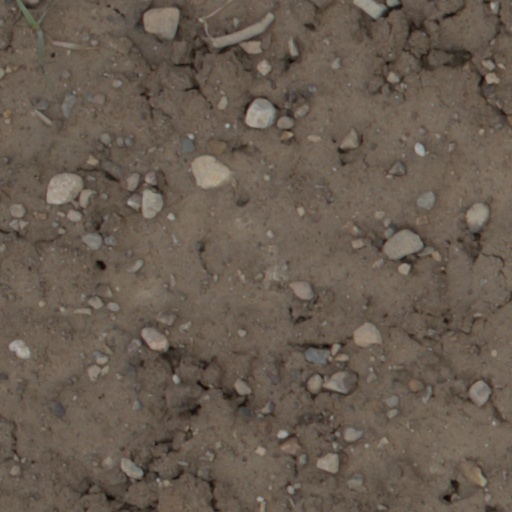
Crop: wheat